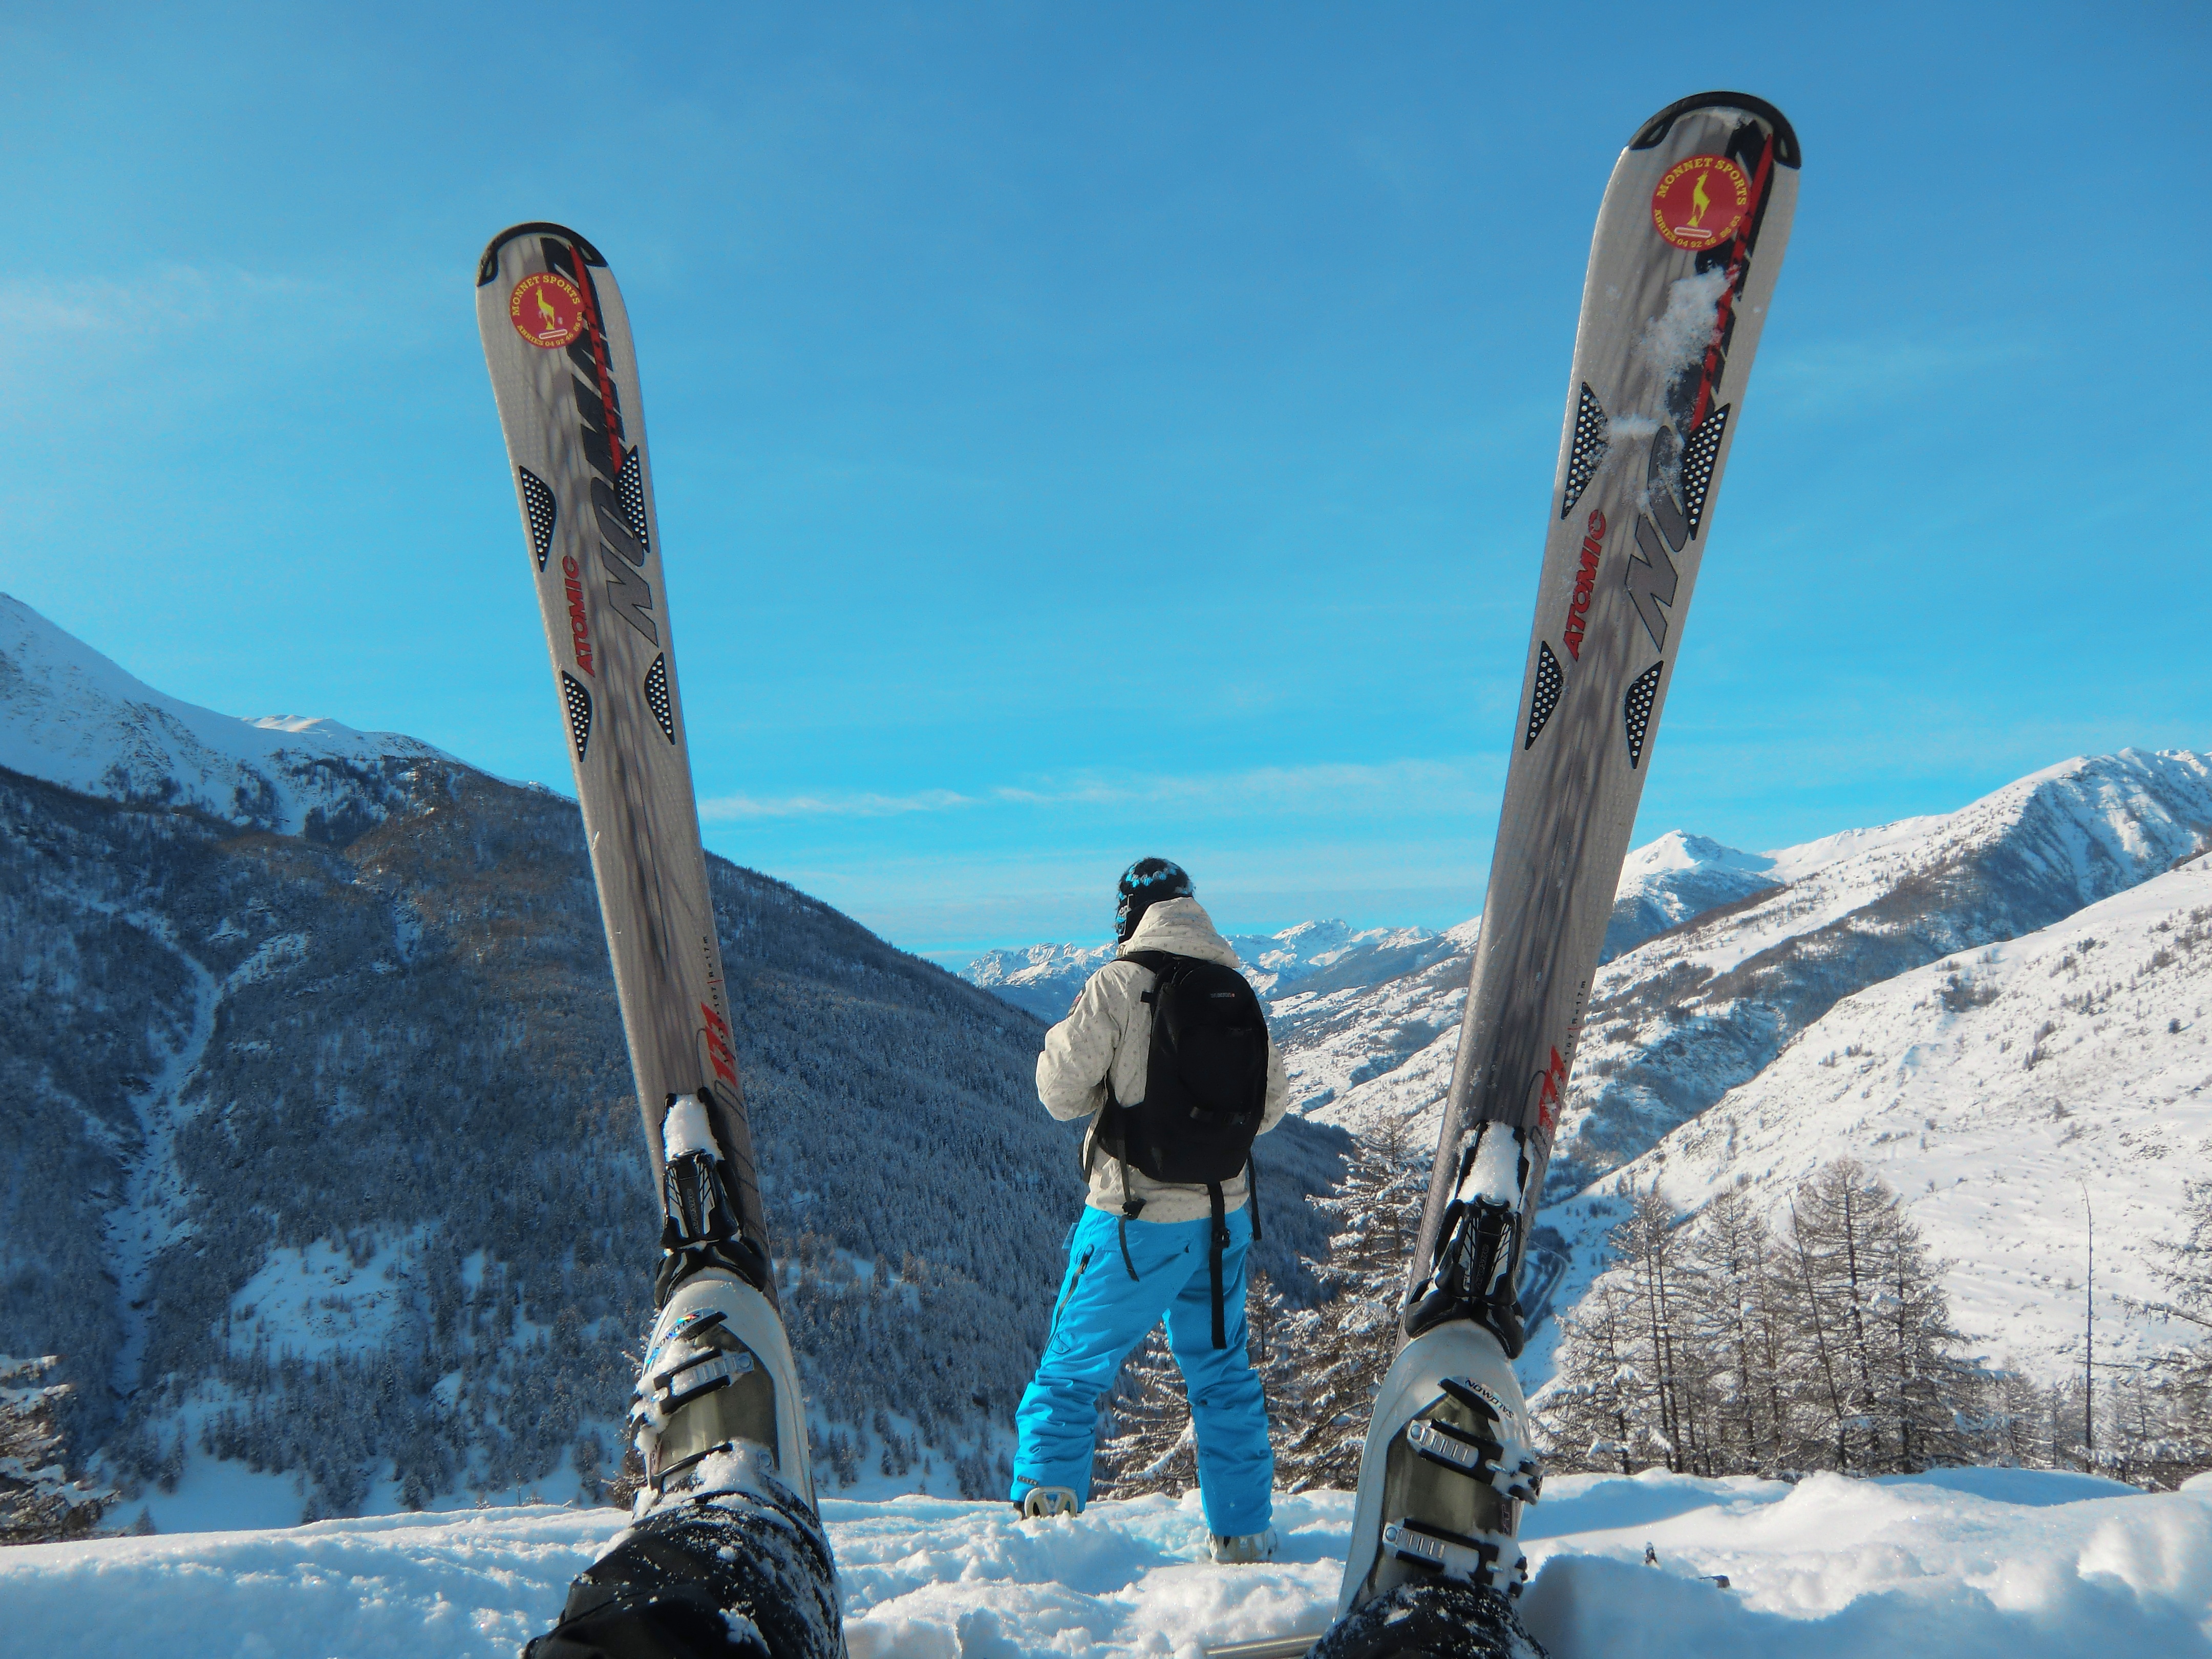
landscape, nature, mountain, snow, winter, adventure, mountain range, france, snowy, snowshoe, snowboard, extreme sport, summit, mountaineering, winter sport, sports, alps, ski, footwear, snowboarding, ski mountaineering, mountainous landforms, queiras